New York State Route 267

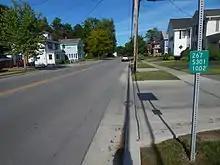
NY 267 reference marker along John Street in Akron

NY 267 began at an intersection with NY 93 in the village of Akron in eastern Erie County. The route headed eastward, following John Street through downtown Akron. NY 267 broke from John Street just four blocks later. While the street continued east to serve Akron Airport, the route turned northeast to follow Bloomingdale Road out of the village. The route continued through gradually less developed areas of the town of Newstead, intersecting with County Route 250 (CR 250, named Scotland Road). NY 267 crossed into Genesee County soon afterward.